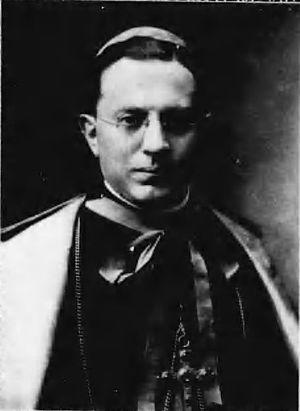
Paolo Marella est un cardinal italien de l'Église catholique du XXᵉ siècle, créé par le pape Jean XXIII.